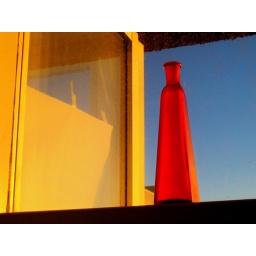
bottle in a window